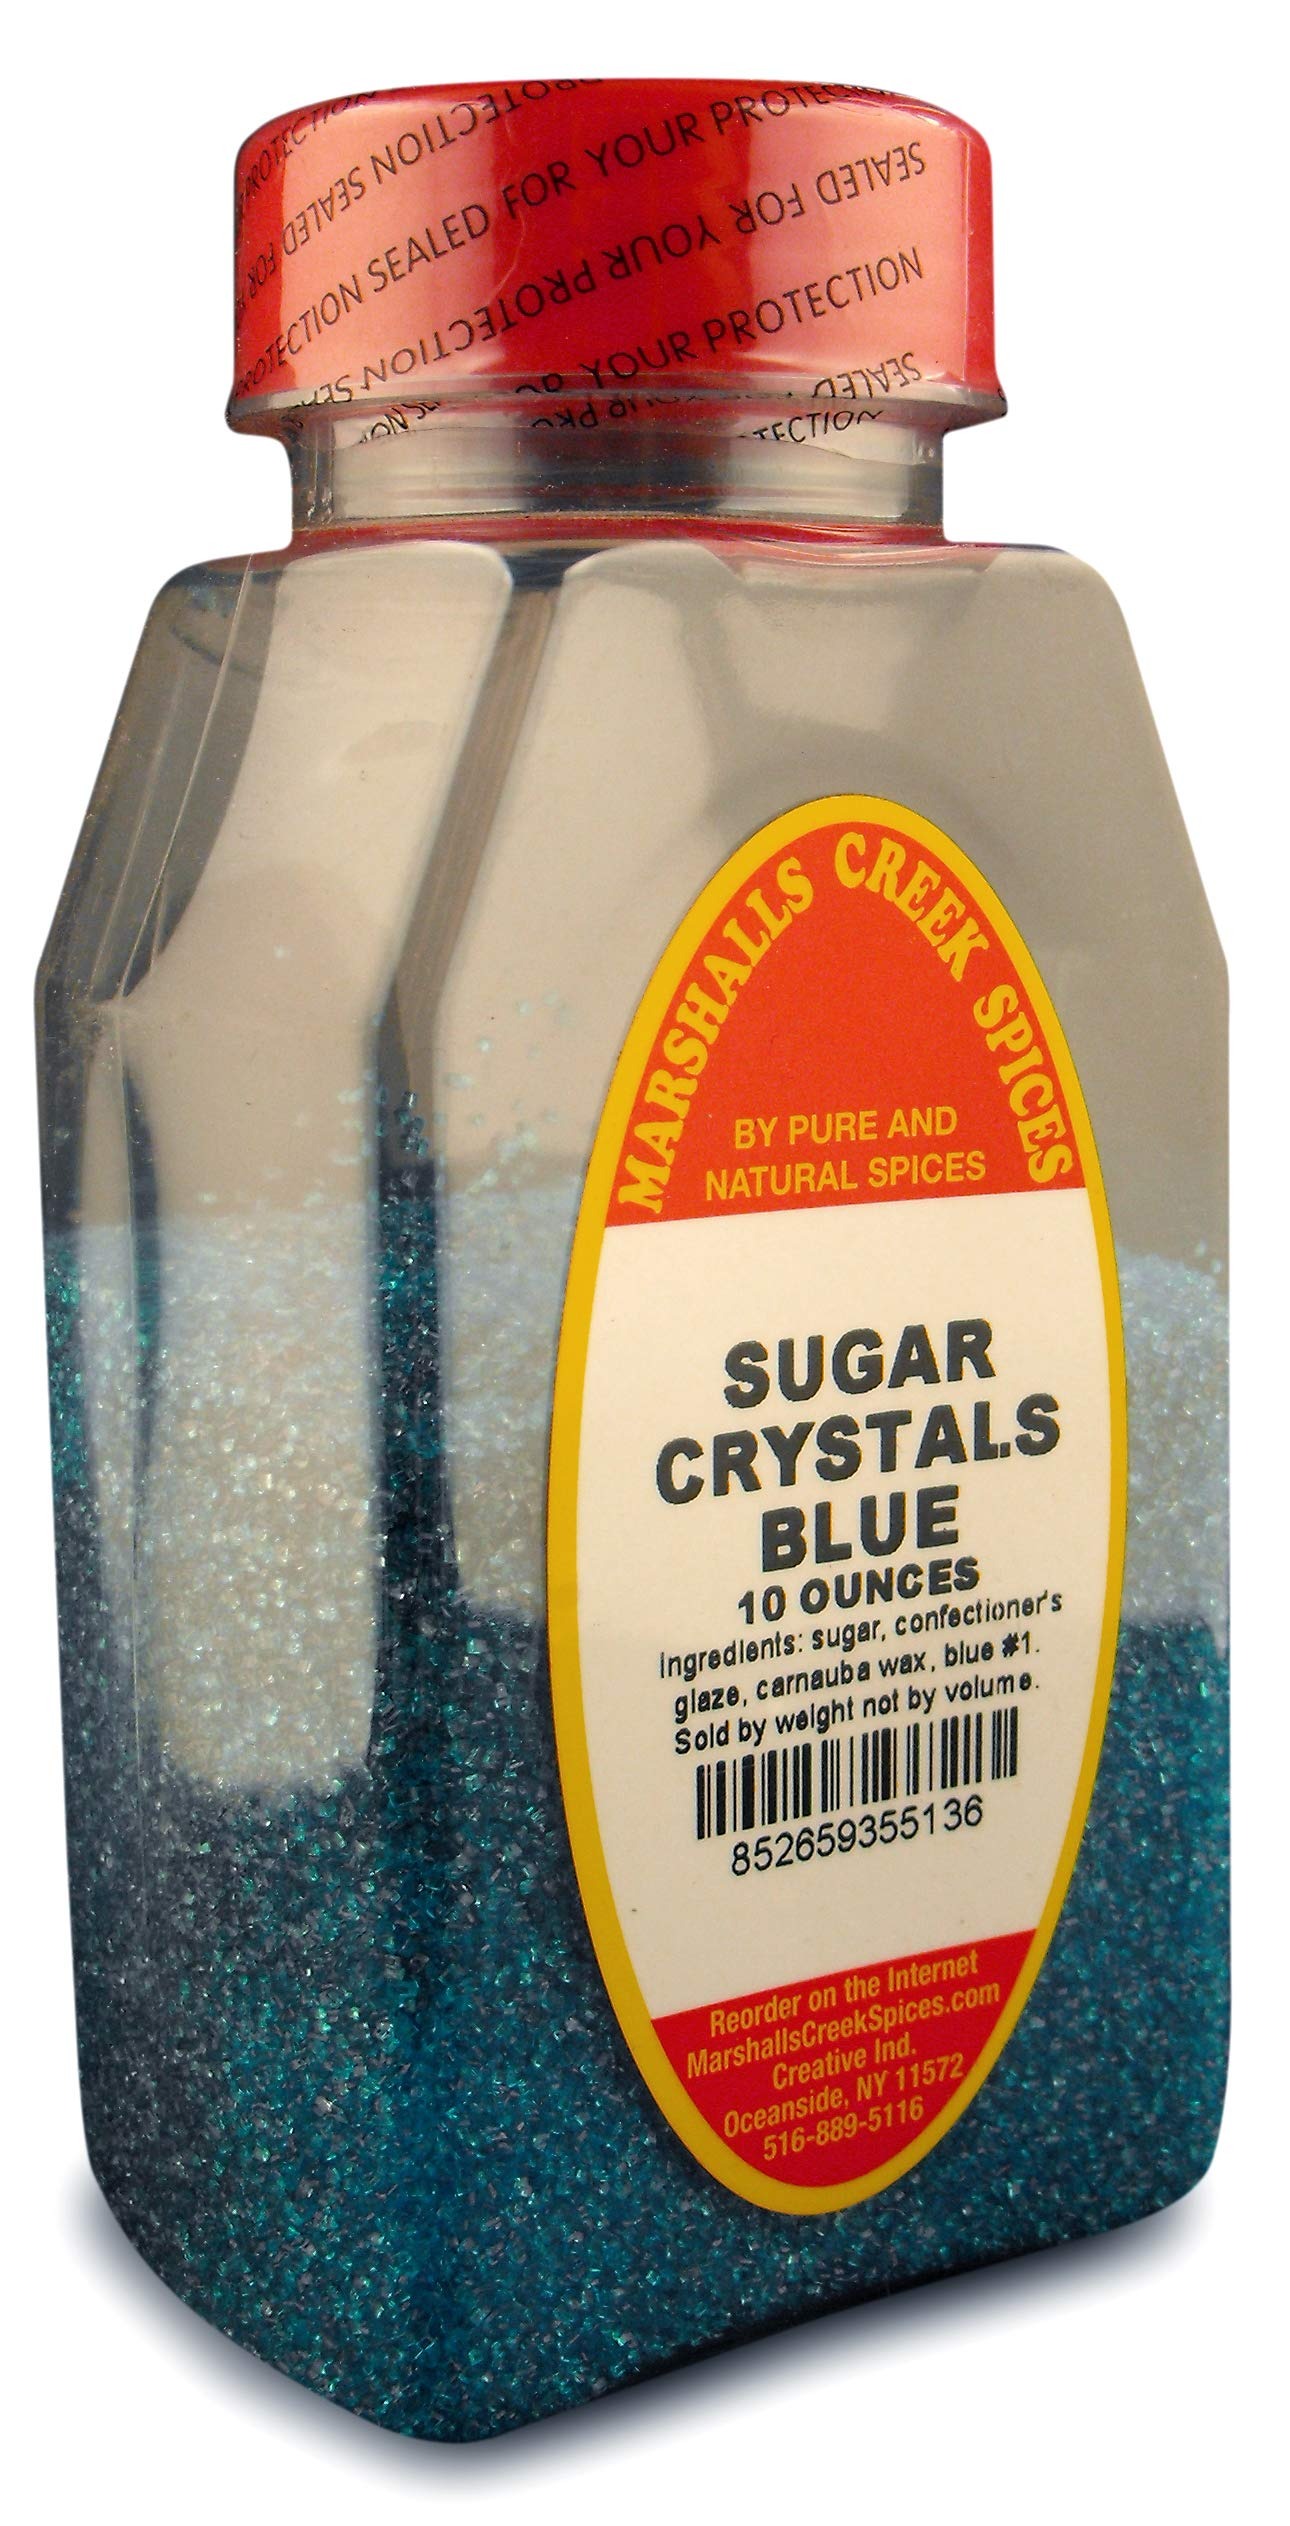
Item Name: Marshalls Creek Spices (3 pack) SUGAR CRYSTALS BLUE
Bullet Point 1: Marshalls Creek Spices buys in small quantities and packs weekly providing the freshest products possible. Fresher ingredients means more flavor and a longer shelf life.
Bullet Point 2: No Fillers - No MSG
Bullet Point 3: All Natural & Kosher
Bullet Point 4: Flat Rate Shipping Per Order. No Limit
Product Description: 10 ounce jar of Blue Sugar Crystals Ingredients: SUGAR, CONFECTIONER’S GLAZE CARNAUBA WAX, BLUE #1
Value: 30.0
Unit: Ounce

Price: 31.99